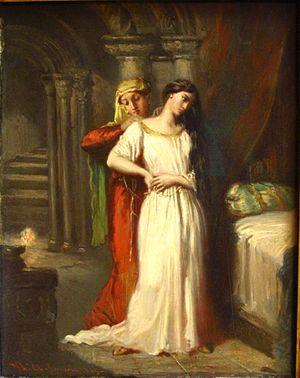
Desdémone est apprêtée par sa servante lors de son coucher. Reprise de la composition de la huitième estampe gravée par l'artiste en 1844, estampes de la suite d'Othello.